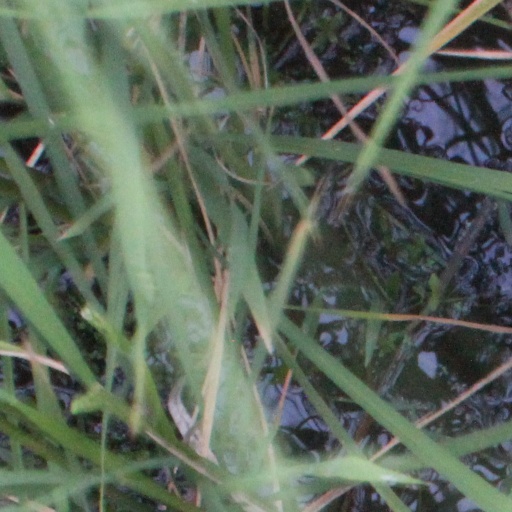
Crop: rice